Thenmazhai

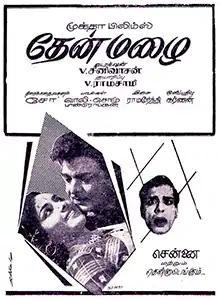
Poster

Thenmazhai is a 1966 Indian Tamil-language romantic comedy film, directed by Muktha Srinivasan and produced by V. Ramasamy. The film stars Gemini Ganesan and K. R. Vijaya, with Major Sundarrajan, Nagesh, Cho, Sachu and Manorama in supporting roles. It was released on 23 September 1966.